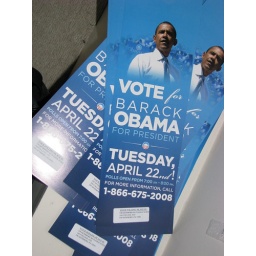
Preparing GOTV door tags at Obama's campaign office in Media, PA.